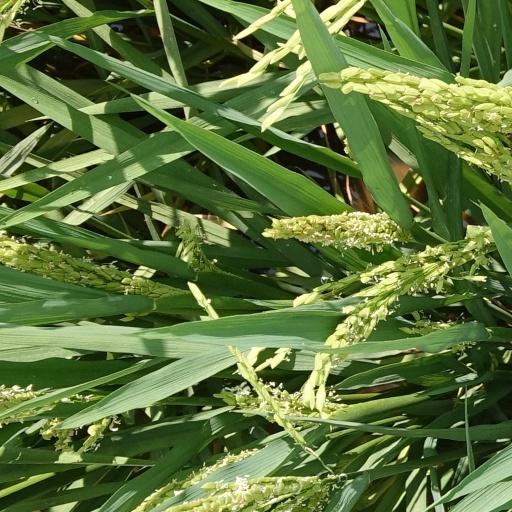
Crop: rice